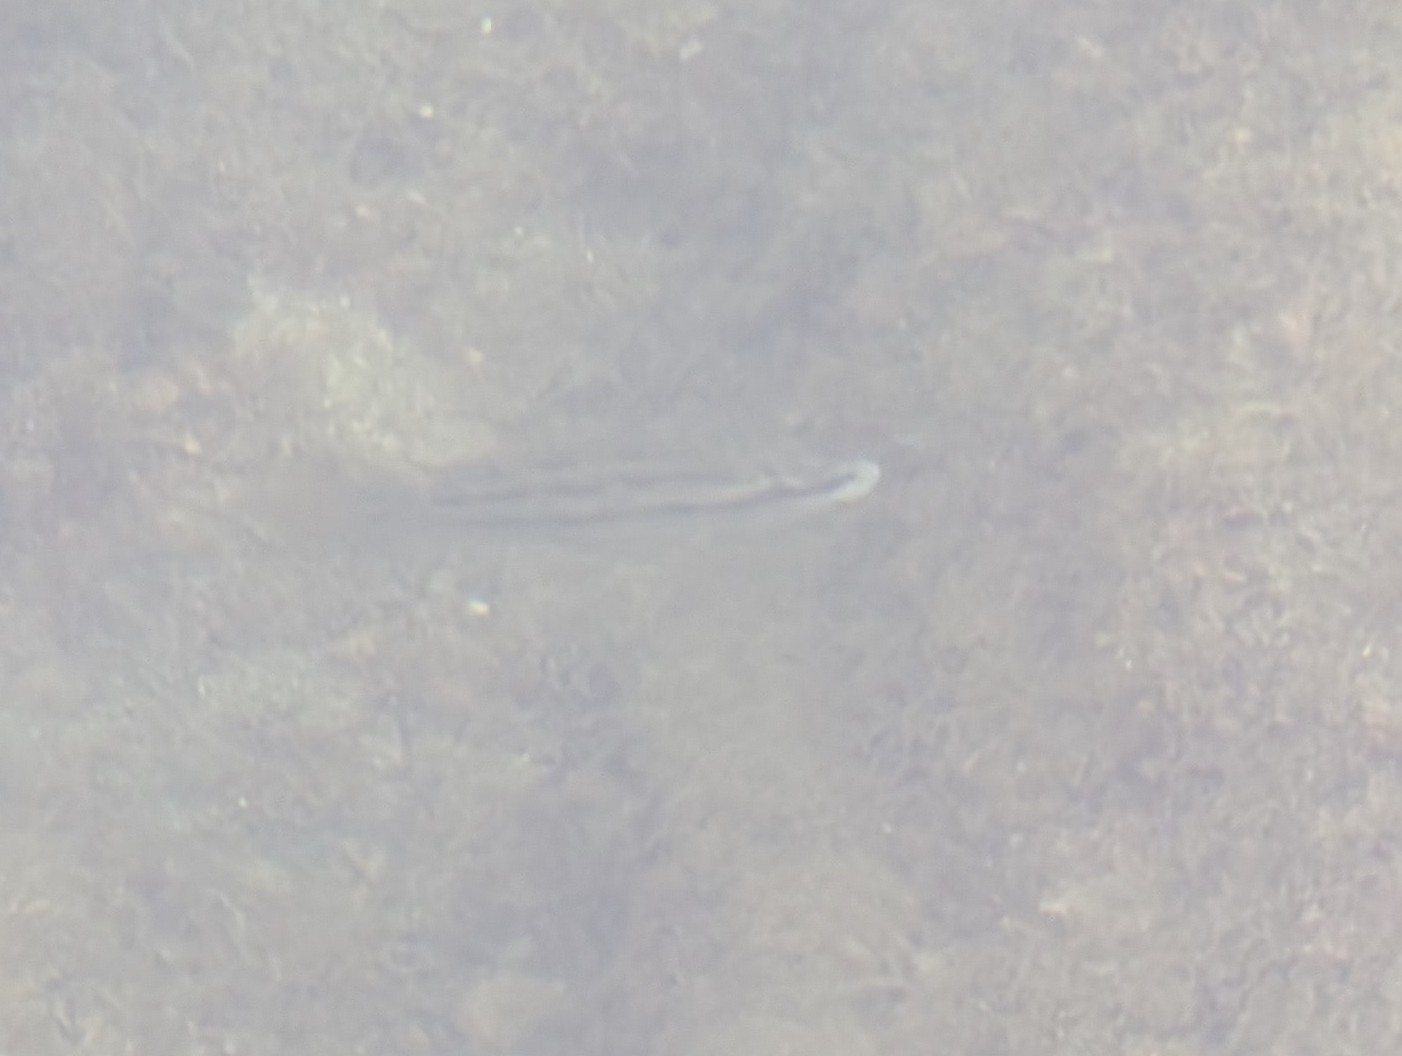
fish (species not among the labelled classes)